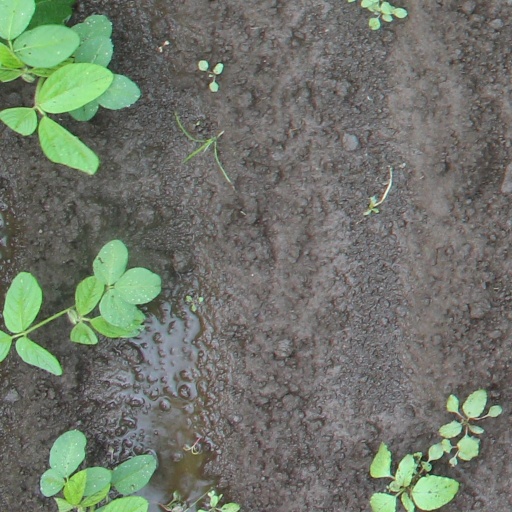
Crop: soybean